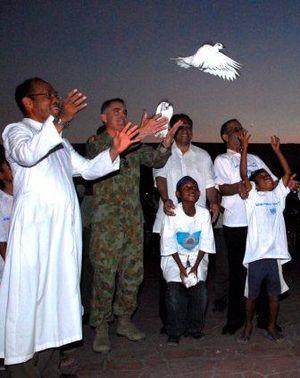
Le mot colombe est un terme très général du vocabulaire courant en français qui ne correspond pas exactement à un niveau de classification scientifique. C'est-à-dire qu'il s'agit d'un nom vernaculaire dont le sens est ambigu en biologie car utilisé pour désigner seulement une partie des oiseaux classés dans la sous-famille des Colombinés.